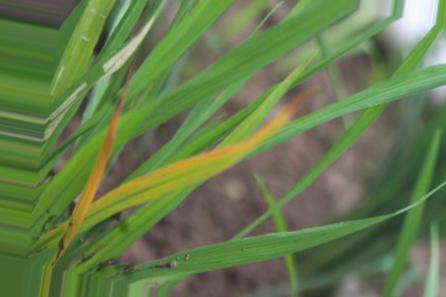
Nhãn: Tungro virus